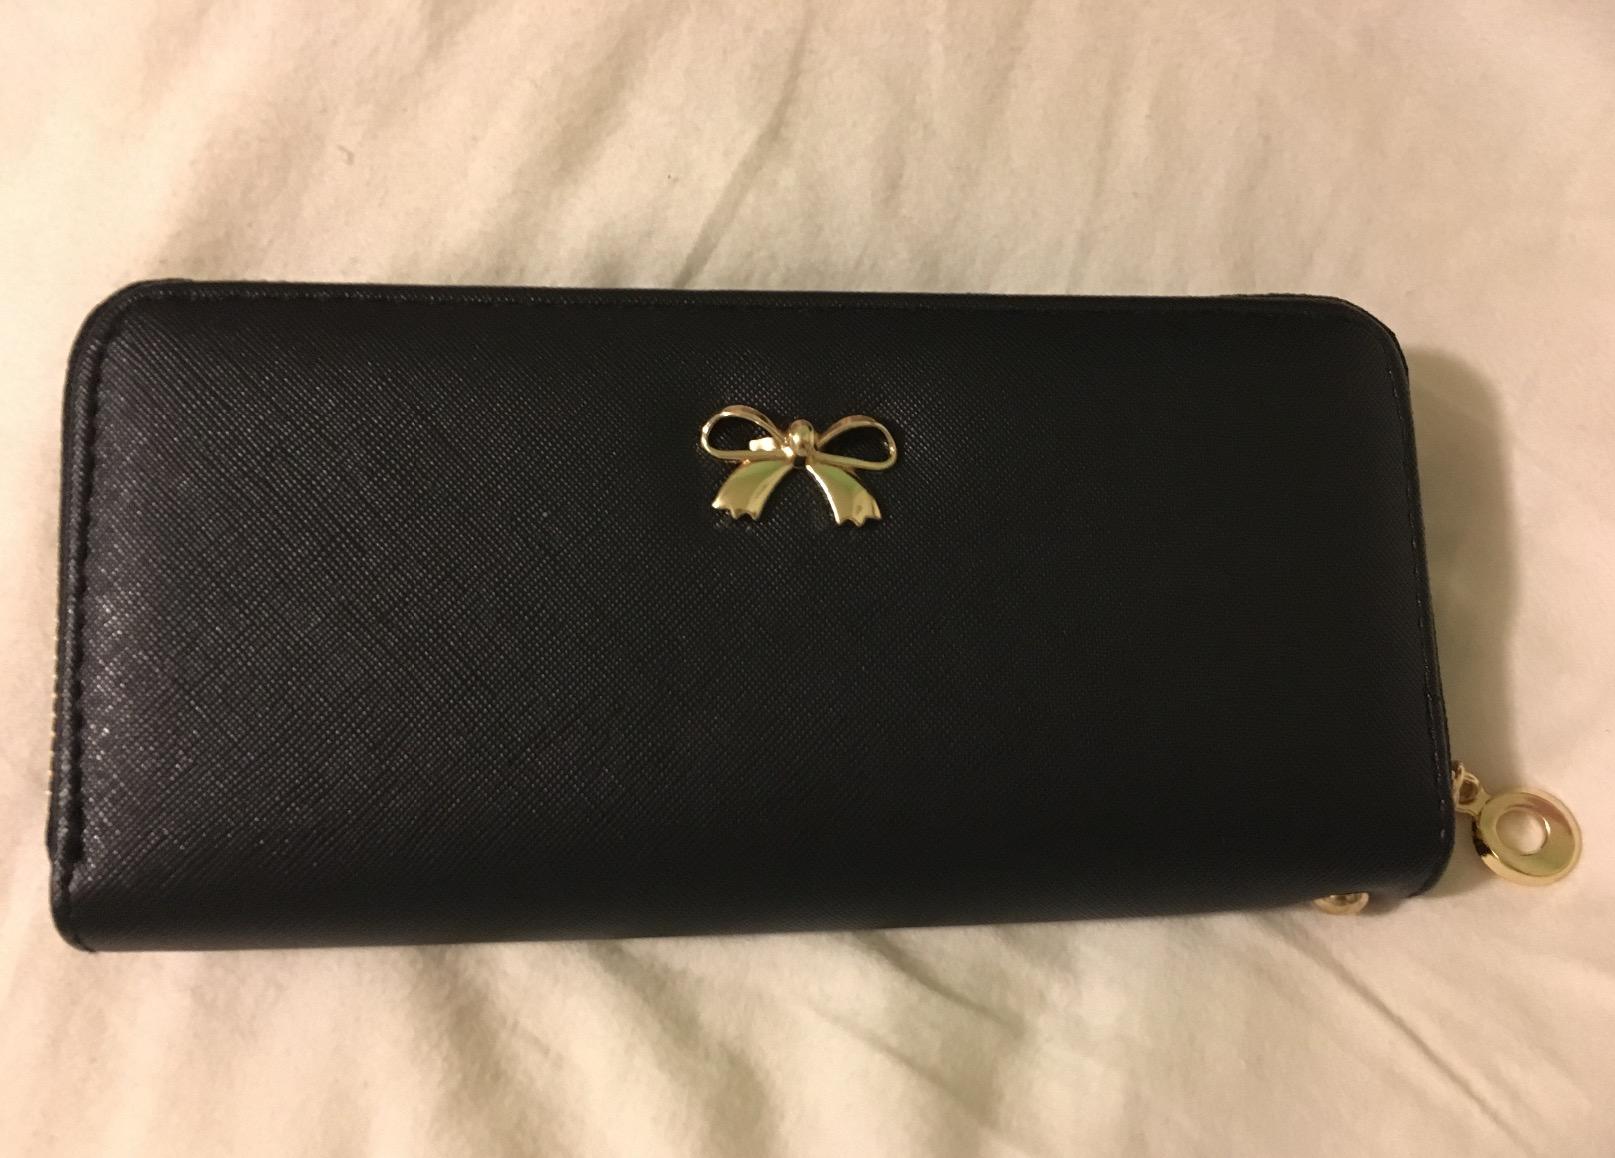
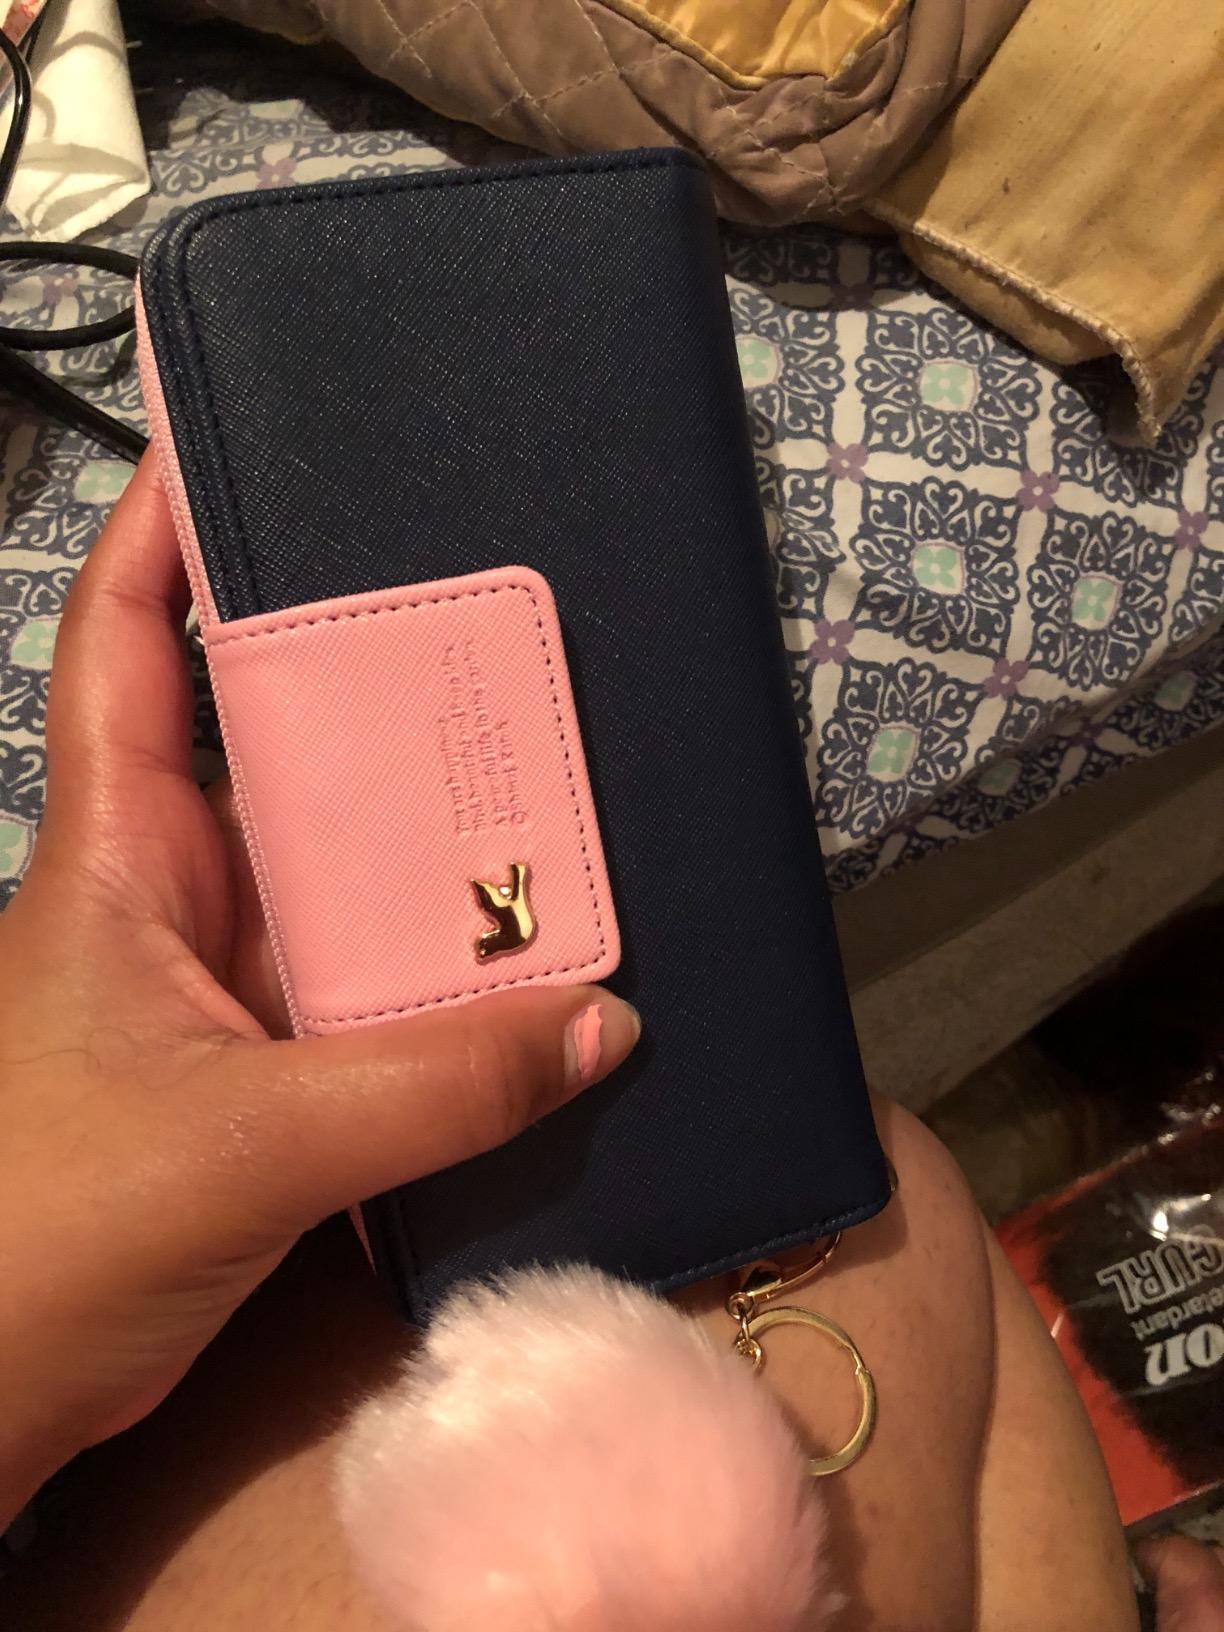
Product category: accessories_handbag
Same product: no